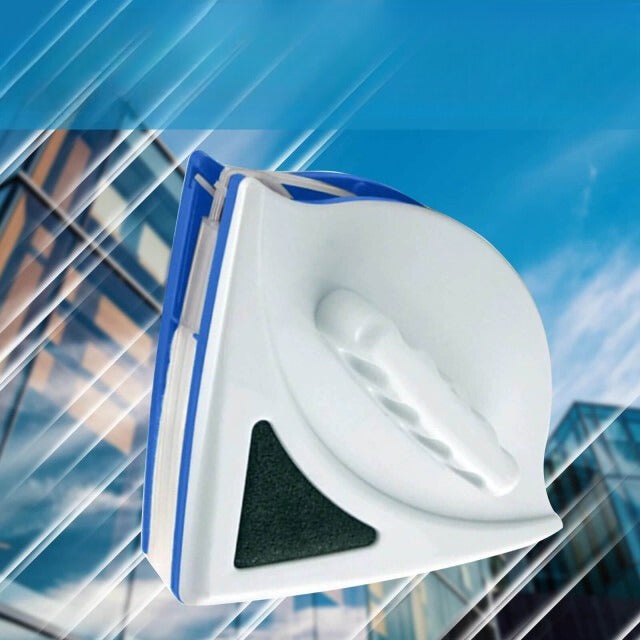
Lave-vitres magnétique - Le lavage des vitres n'a jamais été aussi facile!
Le lavage des vitres n'a jamais été aussi facile ! *REMARQUE : Les 15 premières personnes peuvent bénéficier d'une réduction de 50% et recevoir 4 éponges de nettoyage gratuites ! Grâce au nettoyeur de vitres magnétique, vous nettoyez vos vitres très rapidement, quel que soit votre lieu de résidence. Comme vous nettoyez les fenêtres des 2 côtés en même temps , vos fenêtres seront nettoyées deux fois plus vite ! De plus, il est parfait pour les habitants d'appartements et les personnes qui veulent nettoyer leurs fenêtres aux étages supérieurs ! Rend toutes les fenêtres accessibles ! Grâce à cette grande invention, il est possible de laver les verres en toute sécurité à un étage supérieur. Grâce à l'aimant, vous pouvez laver les deux côtés de la fenêtre en même temps. Un nettoyage en profondeur dès la conception Ce nettoyeur de vitres magnétique est connu non seulement pour sa commodité, mais aussi pour son efficacité . Sa forme triangulaire assure un nettoyage en profondeur jusque dans les moindres recoins . La conception comprend des éponges remplaçables, avec une raclette en dessous. Vous ne devez donc revoir votre fenêtre qu'une seule fois. Temporairement 4 éponges de nettoyage gratuites pour le laveur de vitres!
Brand: PALONGO
Category: Home & Garden > Household Supplies > Household Cleaning Supplies > Squeegees